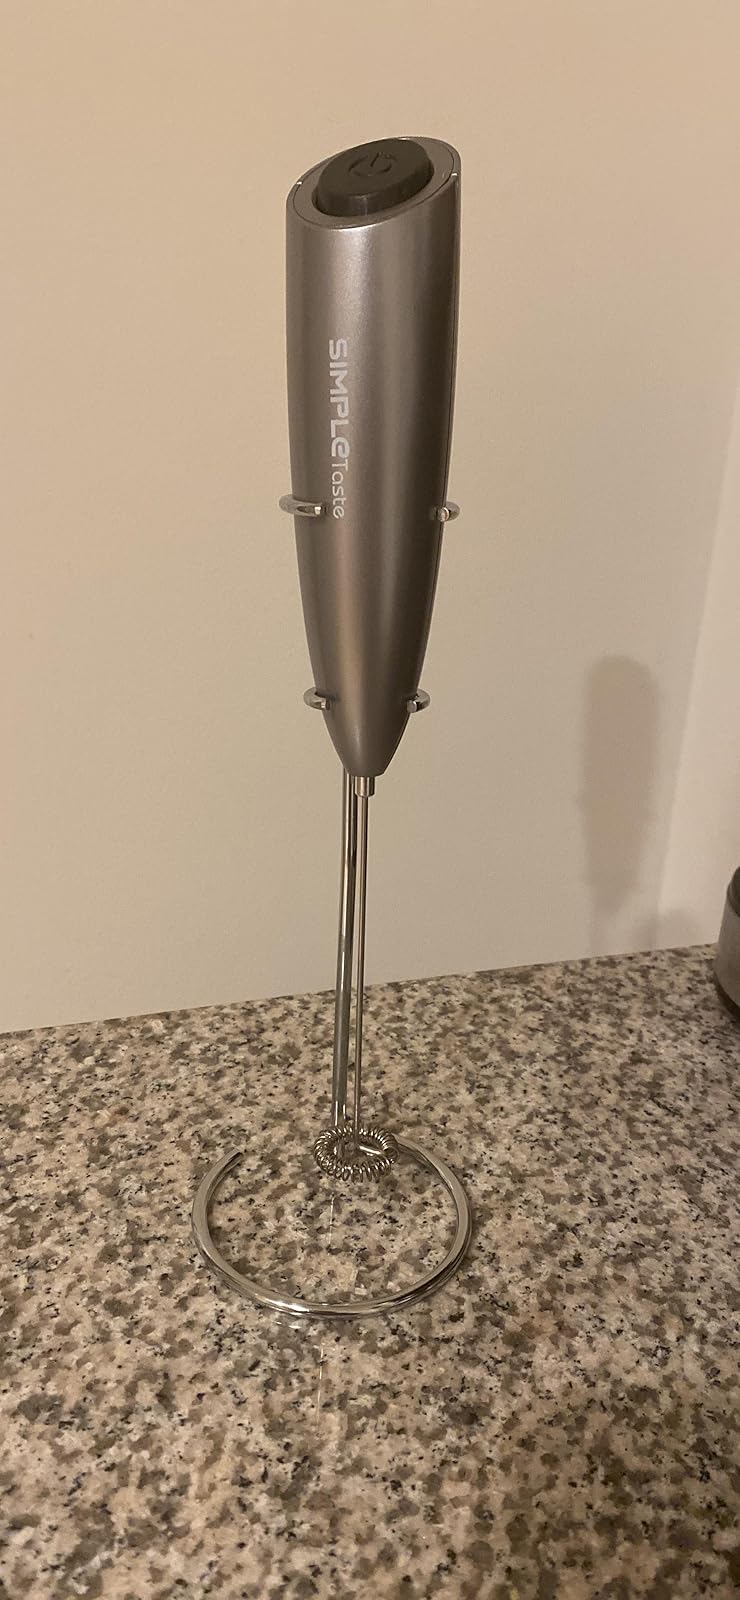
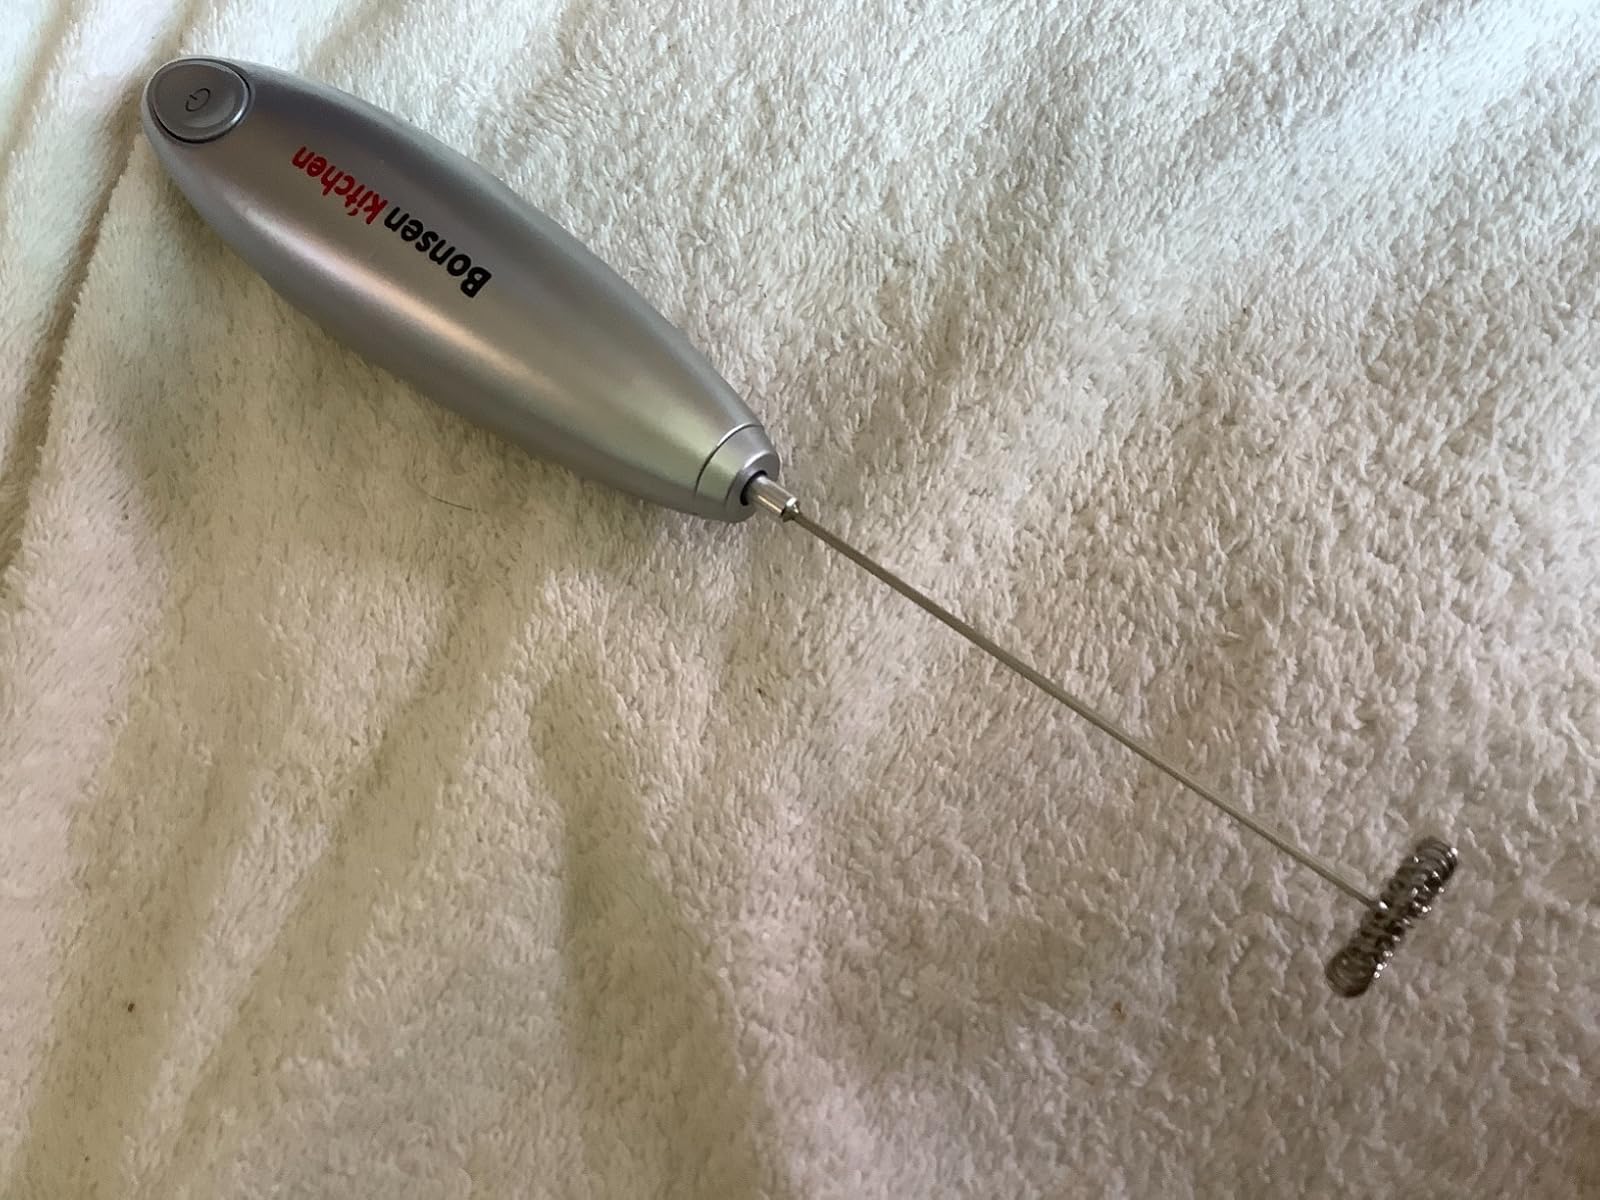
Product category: items_mixer
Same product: no